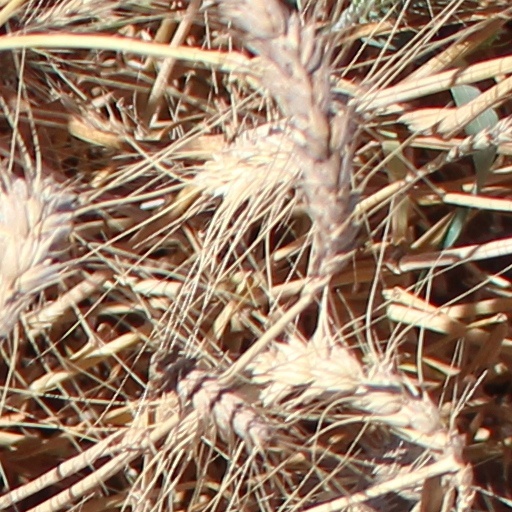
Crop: wheat